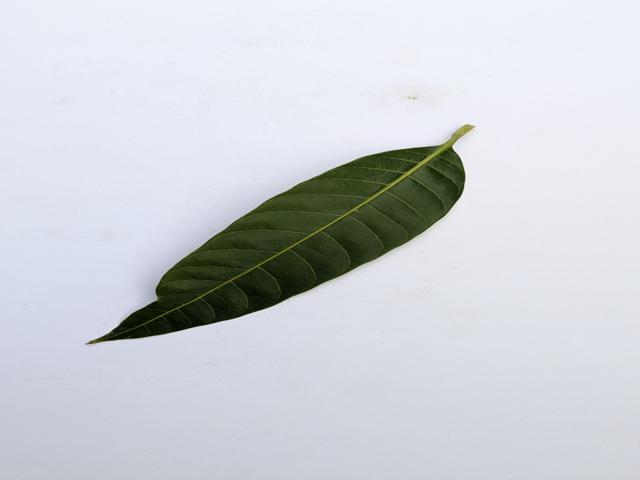
Mango leaf variety: Banana